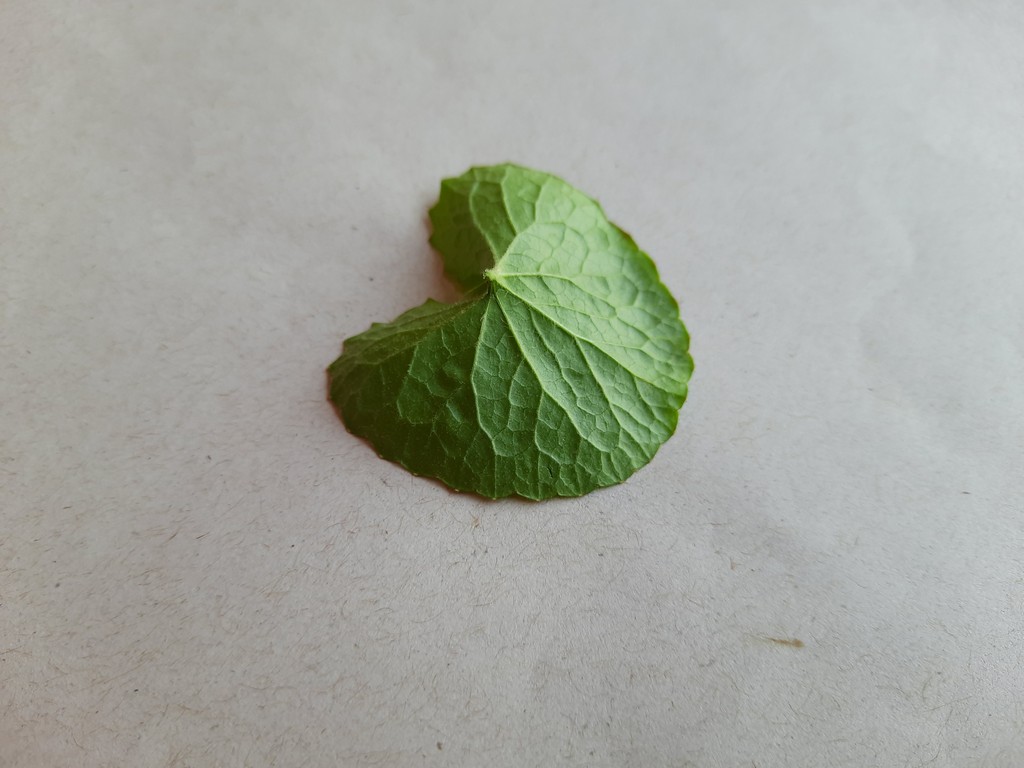
Label: Healthy